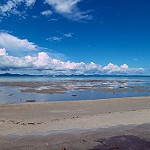
Label: sea